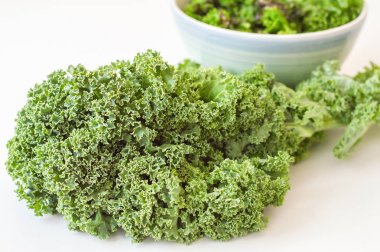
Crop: unknown
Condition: cabbage